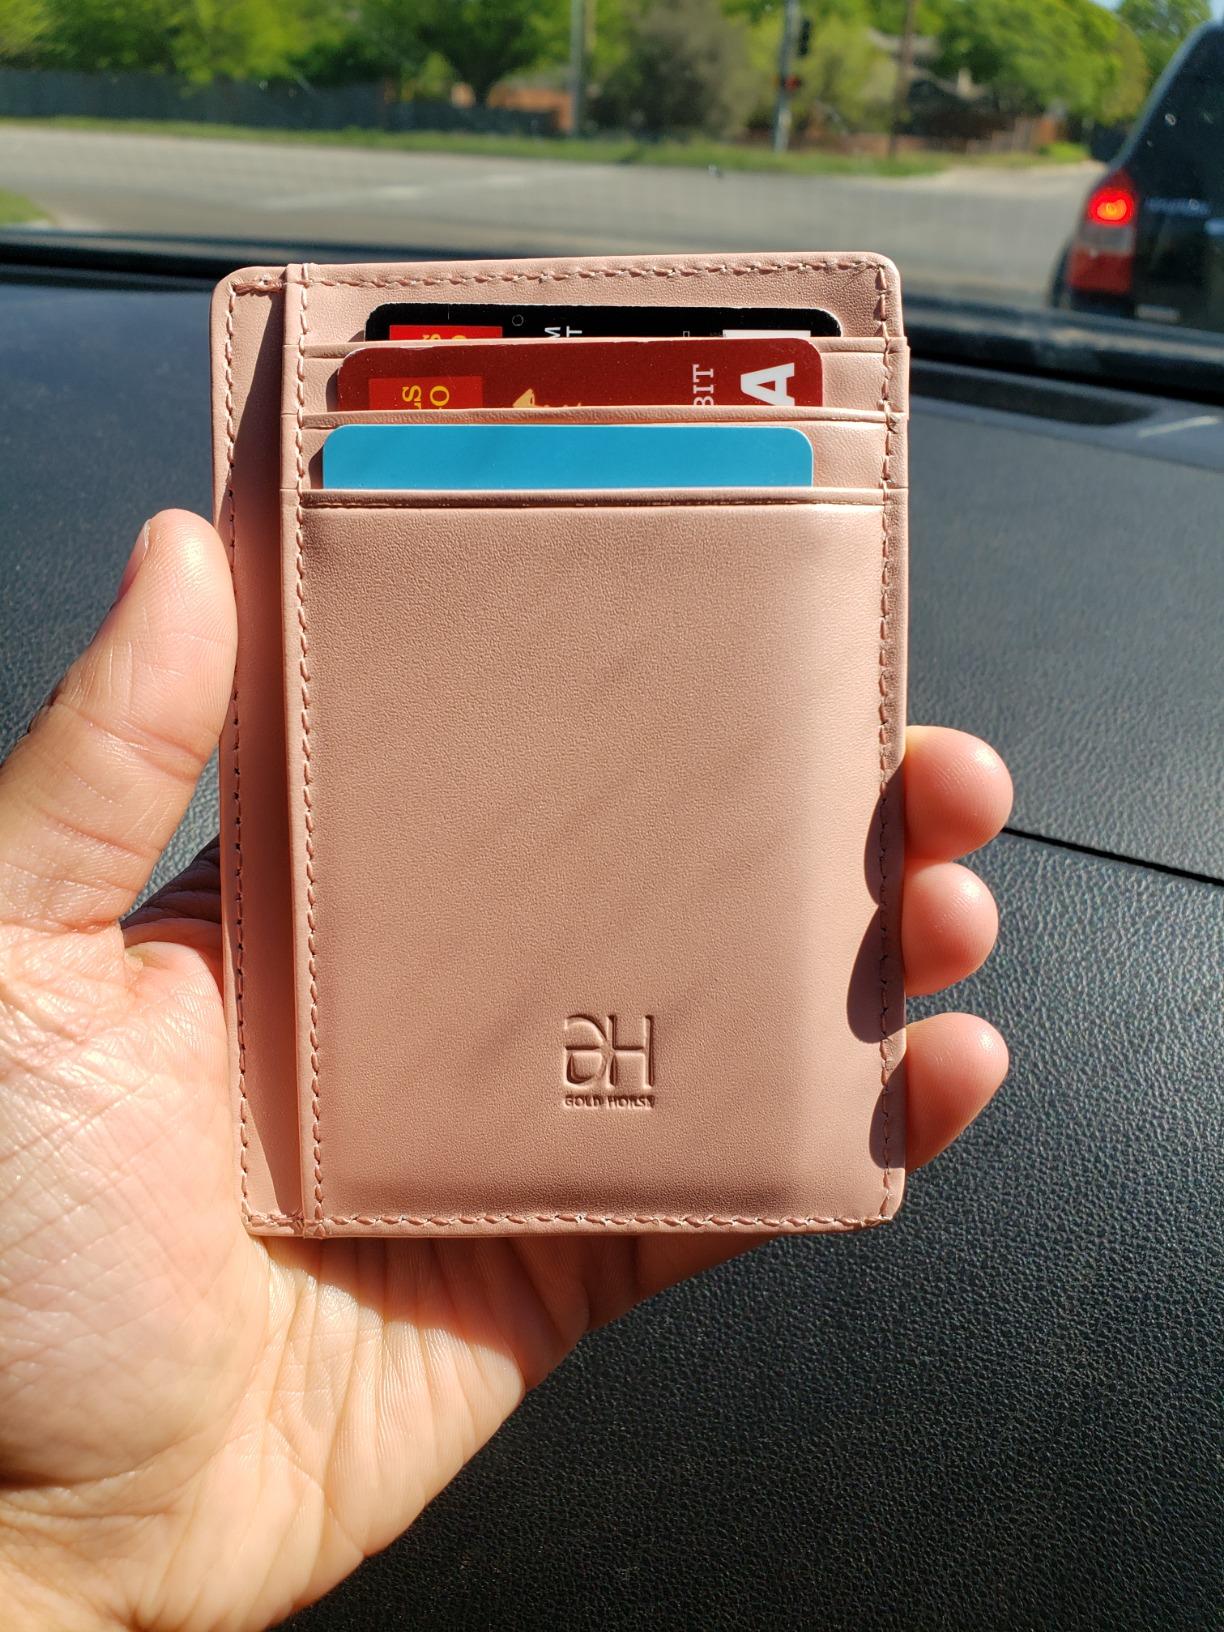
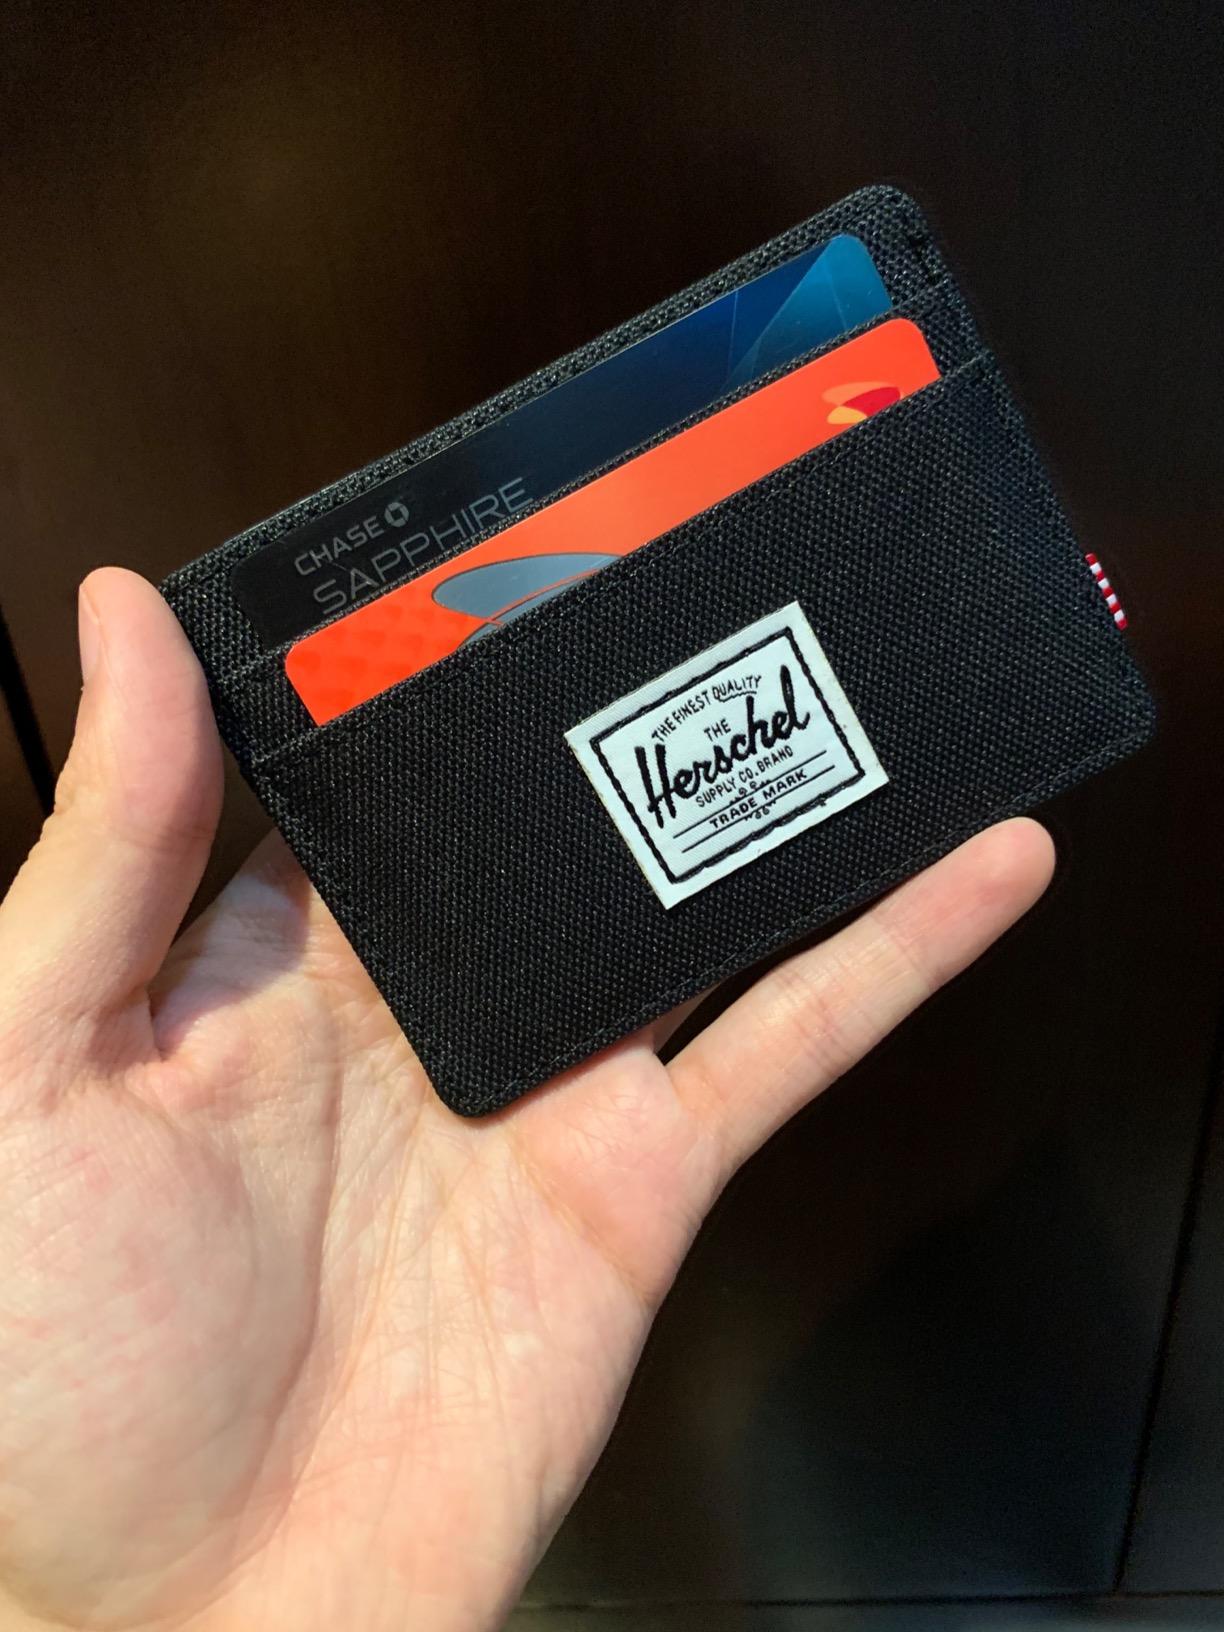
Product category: accessories_wallet
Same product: no